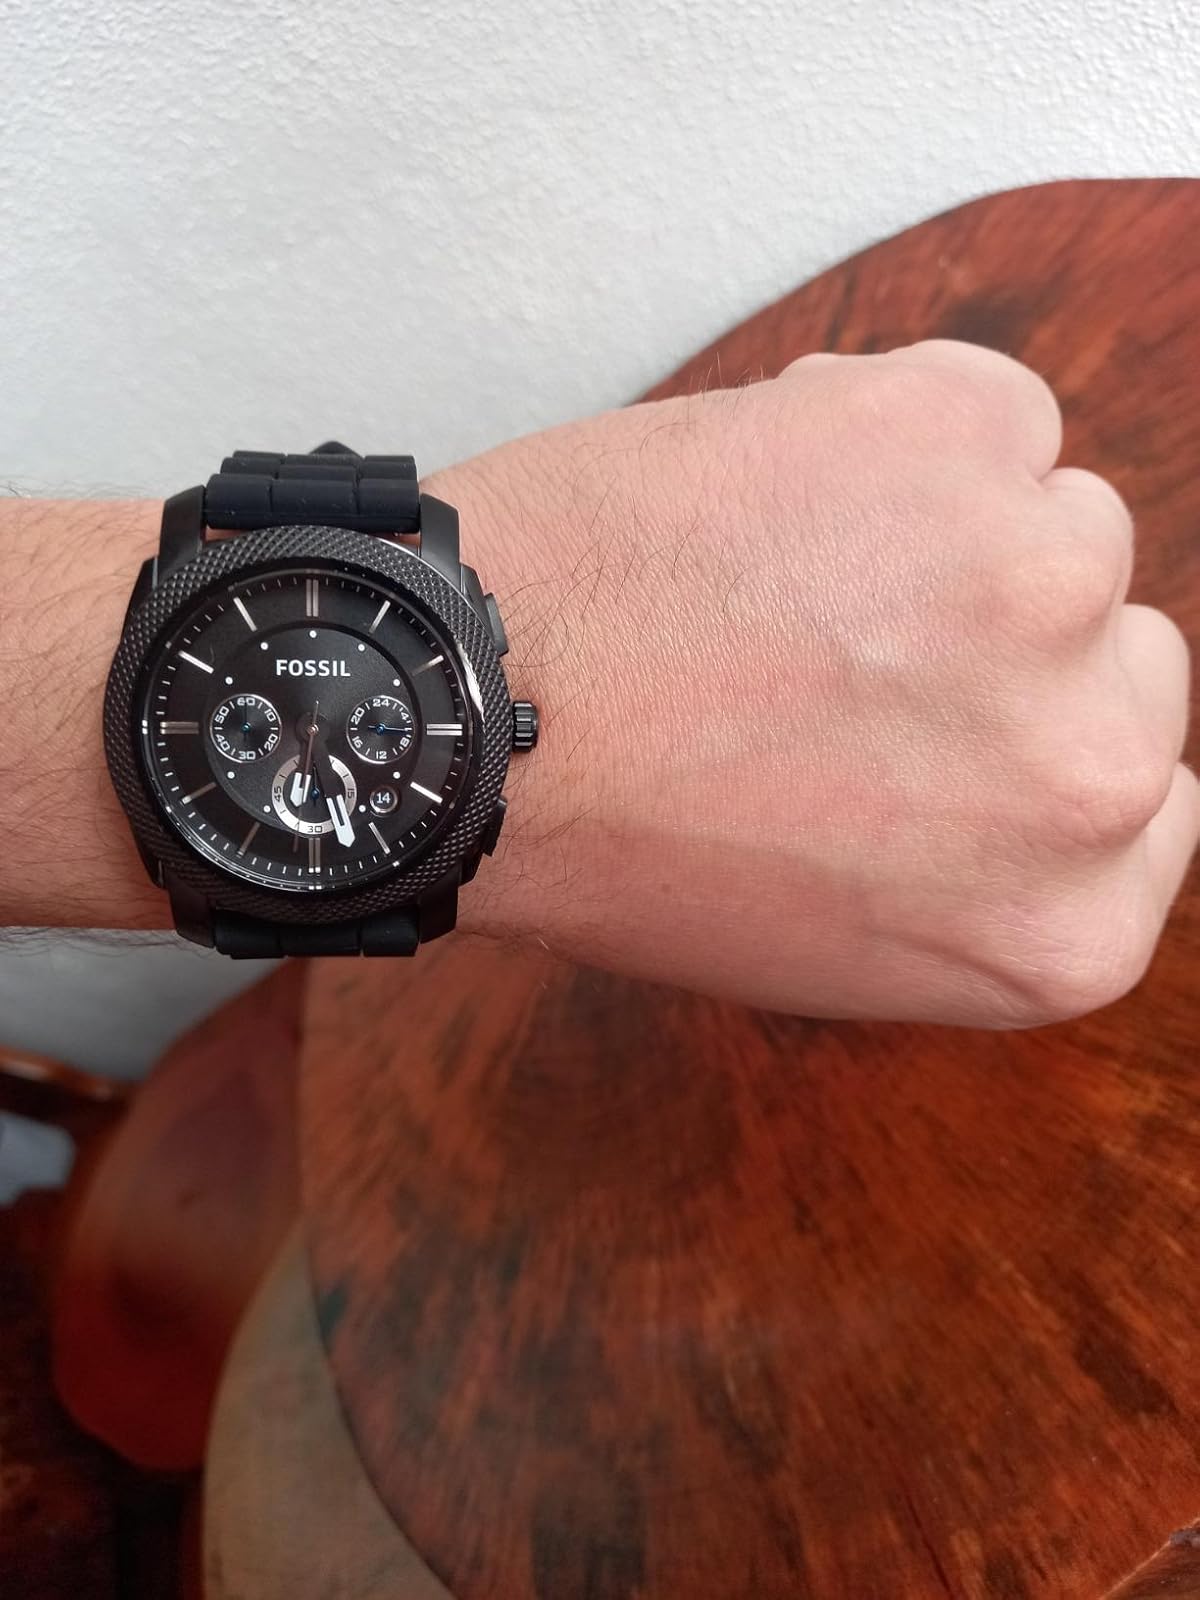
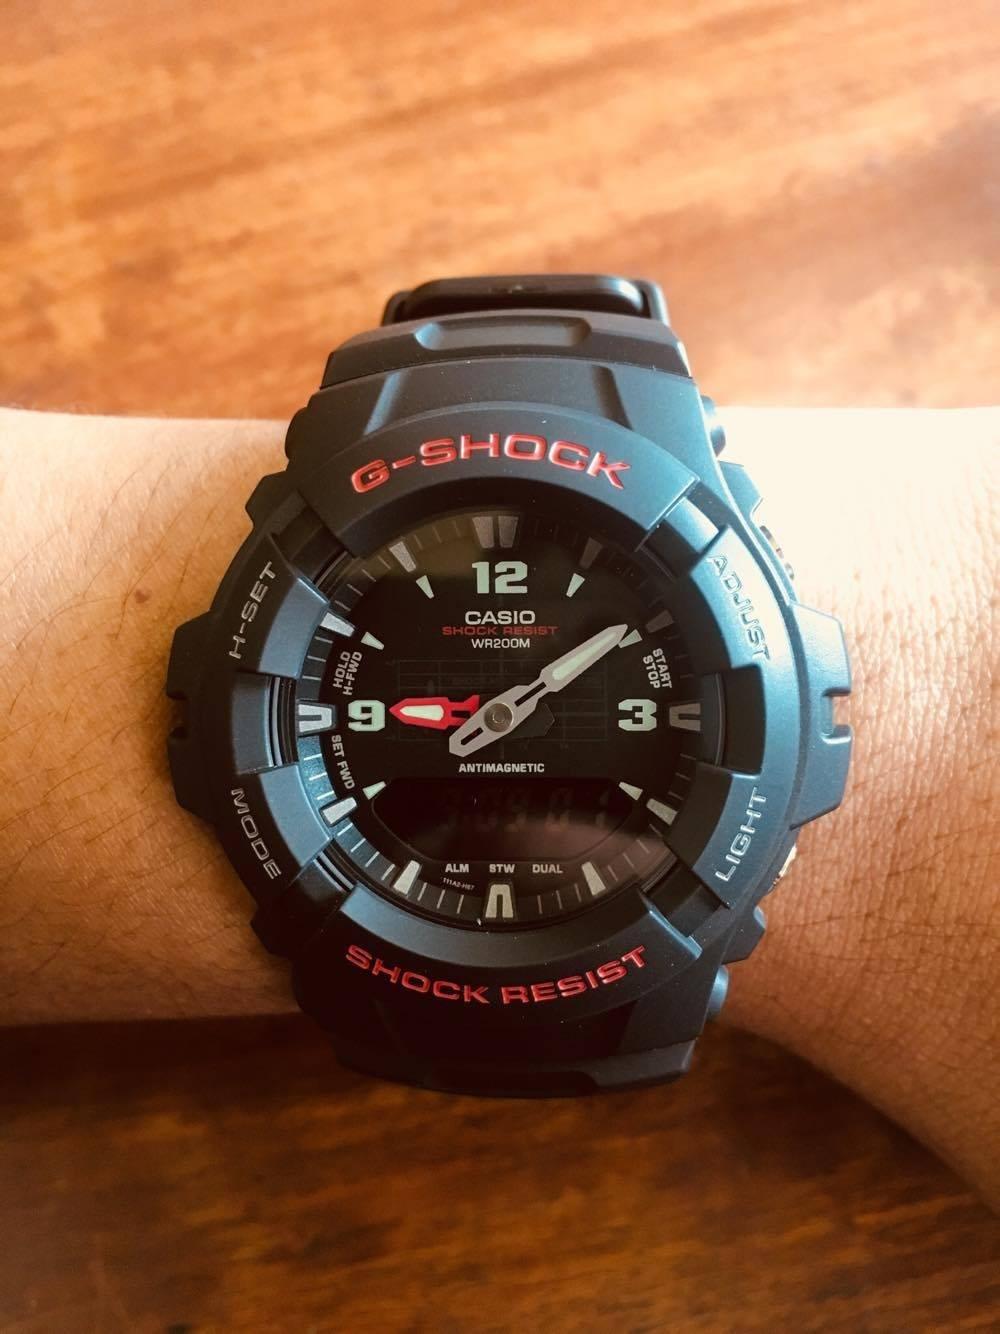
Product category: accessories_watch
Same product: no